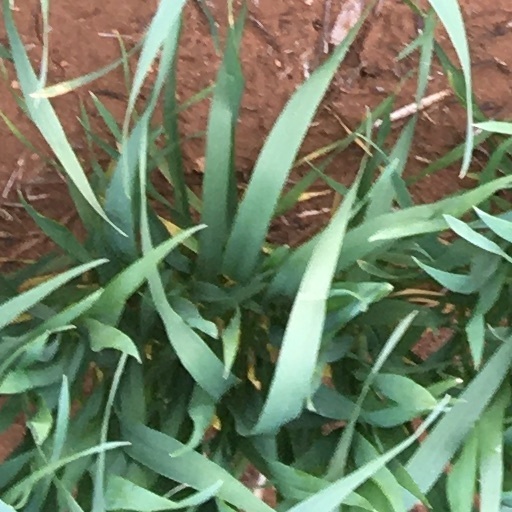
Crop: wheat